Senterej

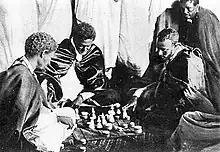
Ethiopian nobles ""Dejazmatch" Gebre Selassie" and ""Dejazmatch" Ali" playing chess in the early 20th century

Senterej (Amharic: ሰንጠረዥ sänṭäräž), also known as Ethiopian chess, is a regional chess variant, the form of chess traditionally played in Ethiopia and Eritrea. It was the last popular survival of shatranj. According to Richard Pankhurst, the game became extinct sometime after the Italian invasion of Ethiopia in the 1930s. A distinctive feature of Senterej is the opening phase – players make as many moves as they like without regard for how many moves the opponent has made; this continues until the first capture is made. Memorization of opening lines is therefore not a feature of the game.